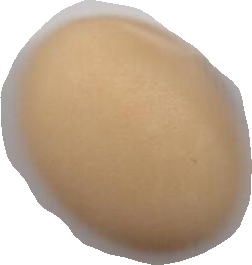
Variety: Anjasmoro